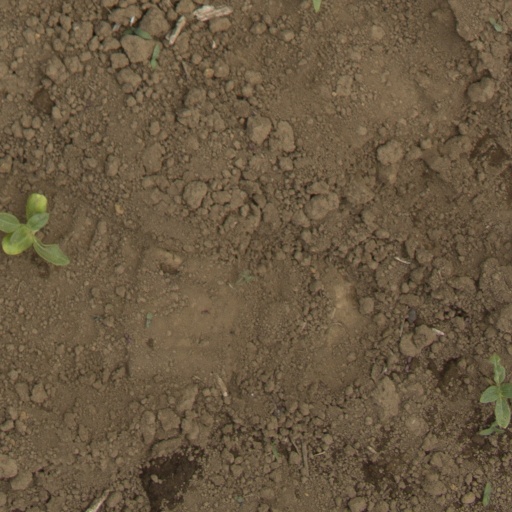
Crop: Jerusalem artichoke